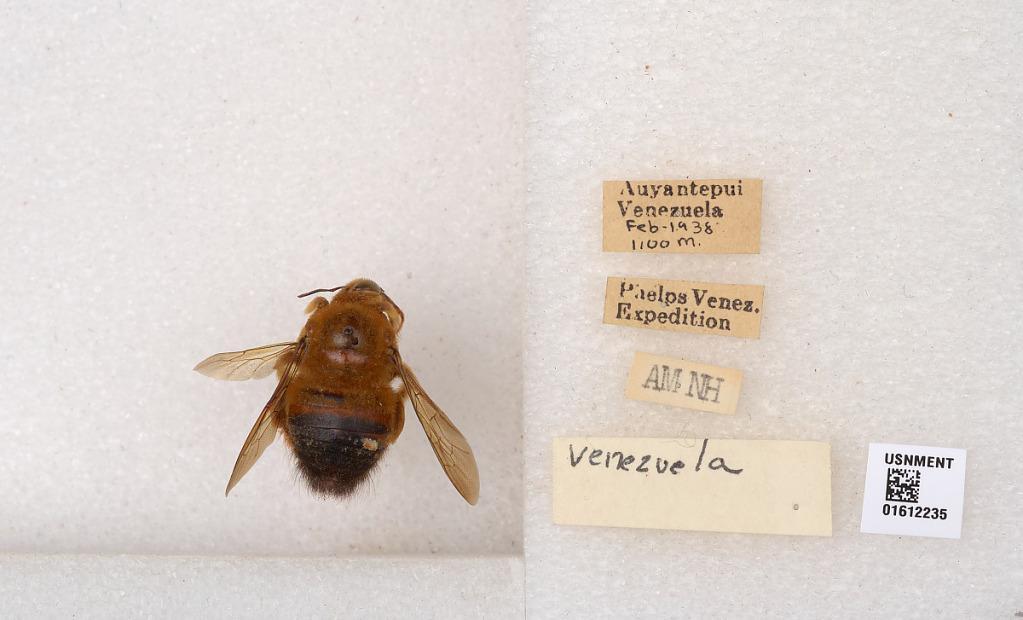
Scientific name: Xylocopa (Neoxylocopa) sp.
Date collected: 1938-2-1
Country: Venezuela
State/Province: Bolivar
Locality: Auyantepui